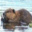
Label: beaver